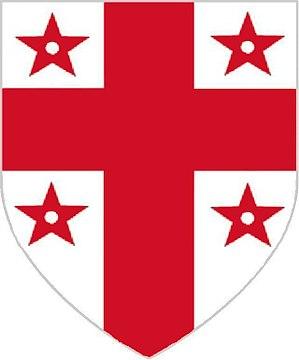
La rébellion cornique est une révolte populaire qui eut lieu en 1497 en Angleterre, sous le règne d'Henri VII.
Thomas Flamank était un des leaders de la rébellion cornique en 1497.